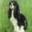
Label: dog